Laadam

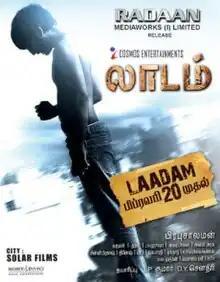
Release poster

Laadam is a 2009 Indian Tamil-language gangster thriller film written and directed by Prabhu Solomon and produced by Ponnurangam. The film stars debutant Arun Joghee and Charmy Kaur, while Kota Srinivasa Rao, Jayaprakash, Dheeraj Kher and Manorama play supporting roles. The music was composed by Dharan. This film is loosely based on 2006 crime thriller film "Lucky Number Slevin". The film released on 20 February 2009. Upon release, the film was dubbed into Telugu as "16 Days" with an additional scene with Dharmavarapu Subrahmanyam.